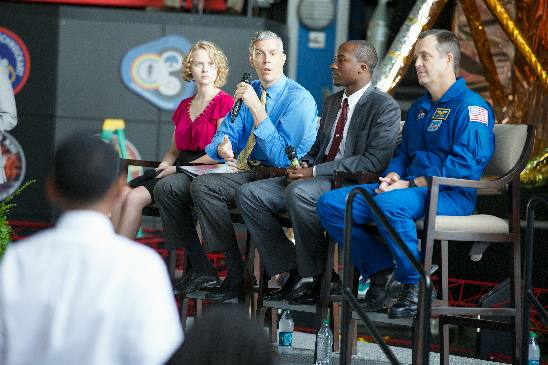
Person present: Yes